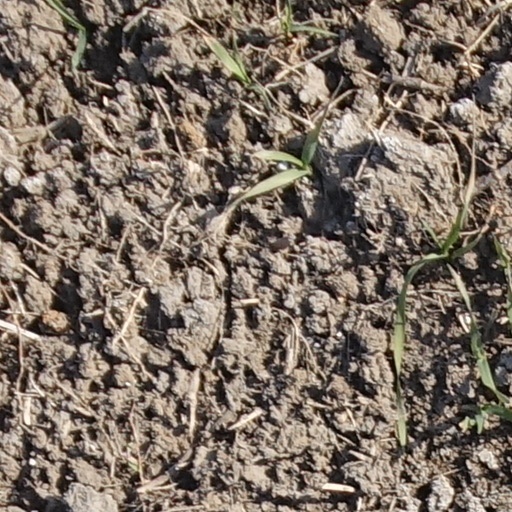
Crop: wheat